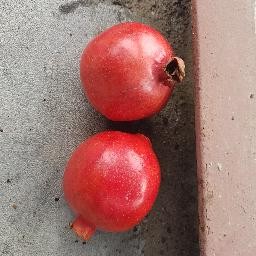
Fruit: Pomegranate
Quality: Good